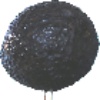
Label: avocado